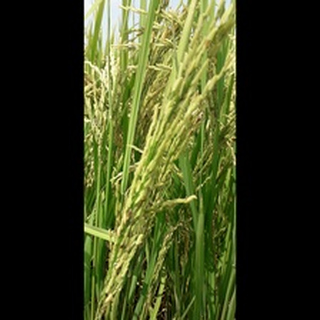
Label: healthy_rice